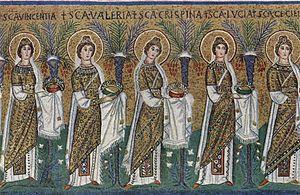
La basilique Saint-Apollinaire-le-Neuf, est un des édifices religieux de la ville de Ravenne, construite au début du VIᵉ siècle sur ordre du roi ostrogoth Théodoric le Grand, à proximité de son palais. Elle est connue pour son ensemble de mosaïques du VIᵉ siècle.